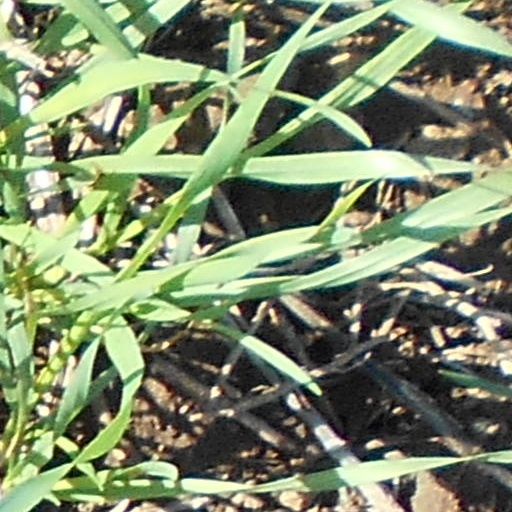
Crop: wheat